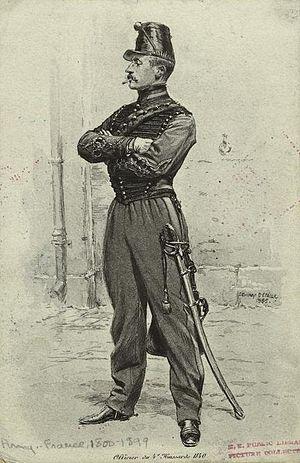
Officier du 4e Hussards (1840). Cette illustration apparait dans ""l'Armée Francaise"" par Jules Richard, illustré par Édouard Detaille, et publié en 1885."
Le 4ᵉ régiment de hussards, est une unité de cavalerie de l'armée française, créé sous la Révolution à partir du régiment Colonel-Général hussards, un régiment français d'Ancien Régime.